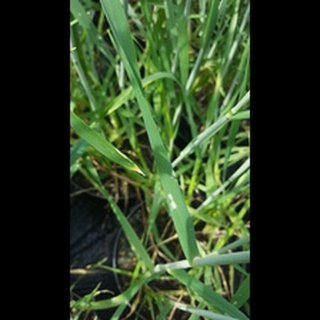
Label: wheat_mildew